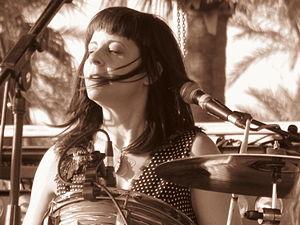
Janet Lee Weiss, née le 24 septembre 1965 à Hollywood, en Californie, est une musicienne américaine.